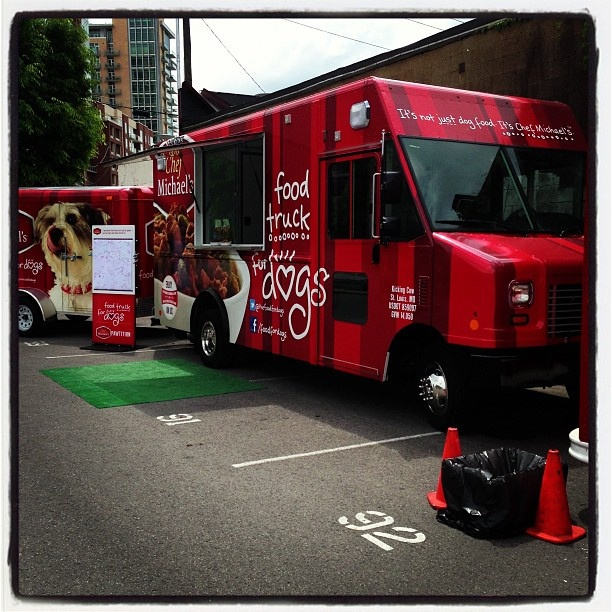
A red food truck parked in a parking lot with a picture of a dog on the side.
A food truck parked along side the street
A mobile food truck that sells food for dogs.
A food truck for dogs parked across several parking spots.
A red food truck is present in a parking lot.